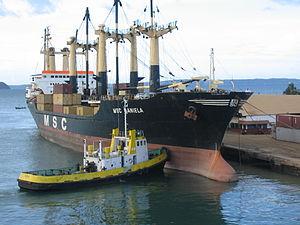
Ancien porte conteneur MSC Daniela au port d' Antsiranana
Un porte-conteneurs est un navire destiné au transport de conteneurs à l'exclusion de tout autre type de conditionnement de marchandises. Apparu dans les années 1970, le porte-conteneurs est maintenant le principal mode de fret maritime dans les ports de commerce. Il fait partie intégrante du commerce mondial. Leur taille sans cesse croissante crée de nombreux problèmes architecturaux et portuaires.